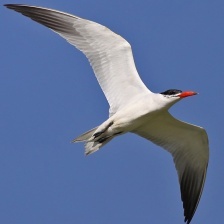
Species: CASPIAN TERN
Scientific name: HYDROPROGNE CASPIA